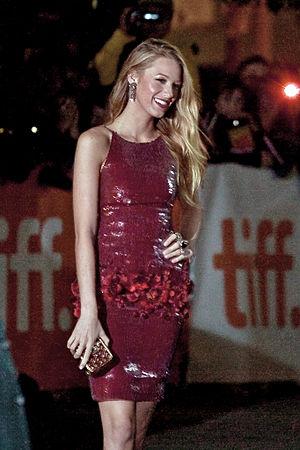
The Town est un film américain réalisé par Ben Affleck, sorti en 2010. C'est l'adaptation du roman Le Prince des braqueurs de Chuck Hogan.